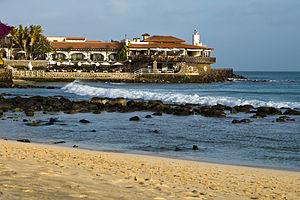
Le phare de Ponta de Vera Cruz ou phare de Santa Maria est un phare situé sur la plage de Santa Maria, sur l'île de Sal l'une du groupe des îles de Barlavento, au Cap-Vert.